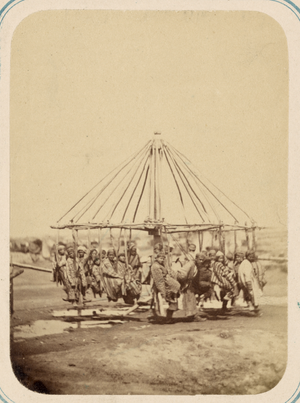
Cette photographie est extraite de la partie ethnographique de l'Album du Turkestan, étude visuelle complète de l'Asie centrale entreprise après que l'Empire russe prit le contrôle de la région dans les années